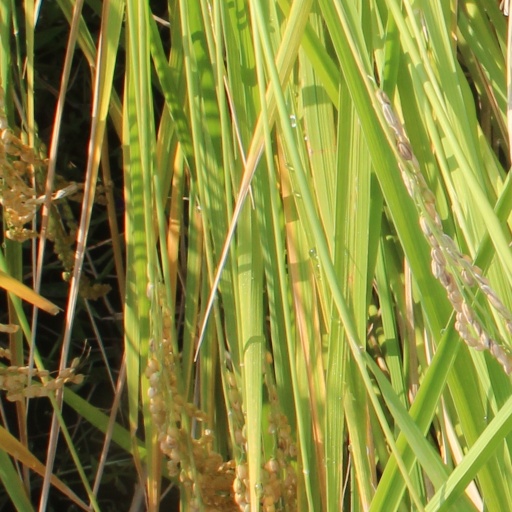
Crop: rice